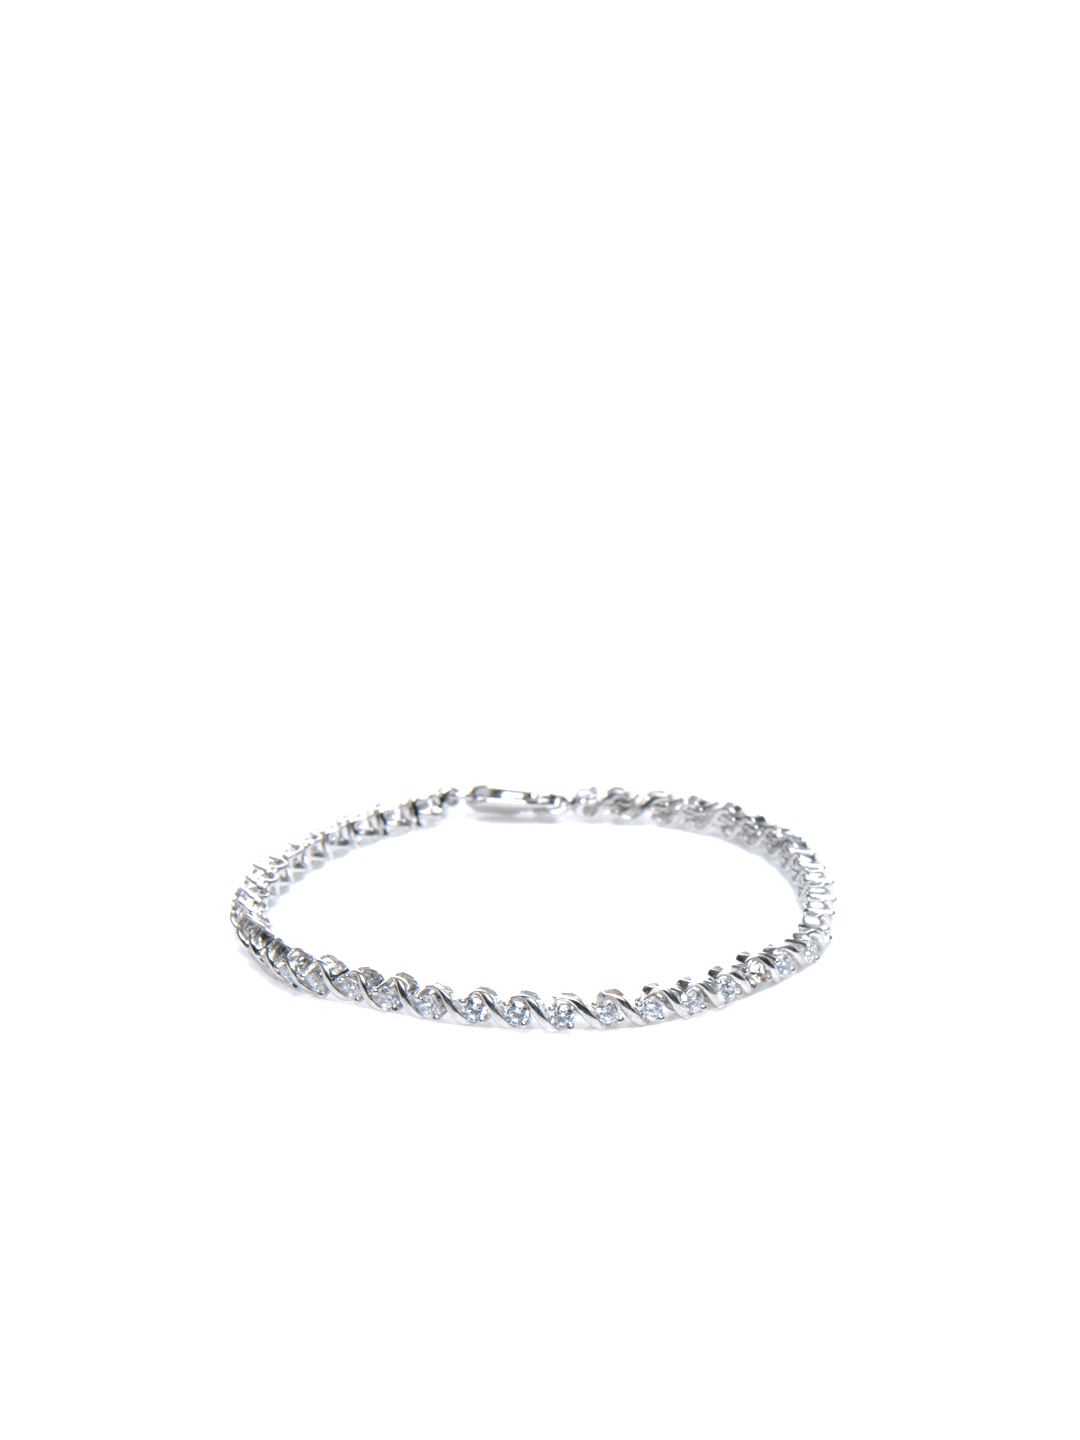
Lucera Women Silver Bracelet
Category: Accessories / Jewellery / Bracelet
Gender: Women
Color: Silver
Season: Summer 2013
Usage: Casual